Pahokee, Florida

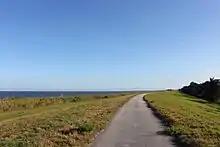
The Lake Okeechobee Scenic Trail in Pahokee

According to the United States Census Bureau, the city has a total area of , all land.